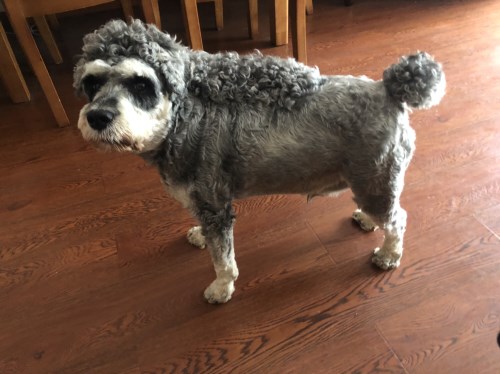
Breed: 2342-n000102-miniature_schnauzer